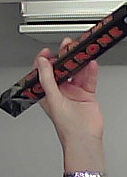
Product: toblerone_black